Grabs, Switzerland

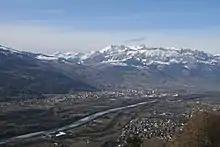
Clockwise, from left: Buchs SG, Grabs SG, Gams SG in Switzerland and Schaan in Liechtenstein

Grabs has an area, , of . Of this area, 50% is used for agricultural purposes, while 32.2% is forested. Of the rest of the land, 4.8% is settled (buildings or roads) and the remainder (12.9%) is non-productive (rivers or lakes).